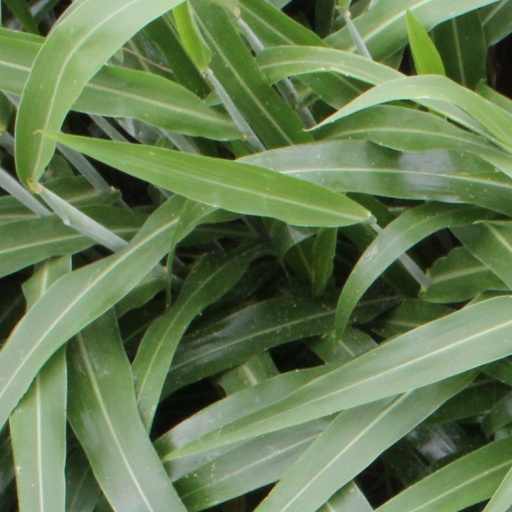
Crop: sorghum